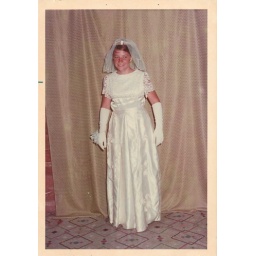
Fancy dress ball in Babinda around 1970 when she was around 14.